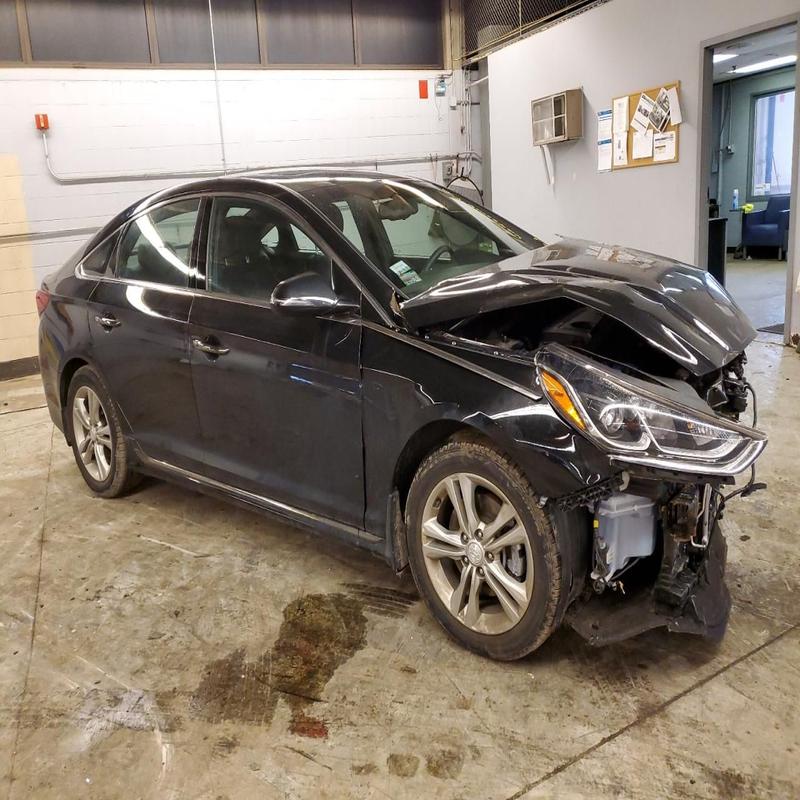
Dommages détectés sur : pare-choc avant, feu avant droit, capot, aile avant droite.
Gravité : majeur